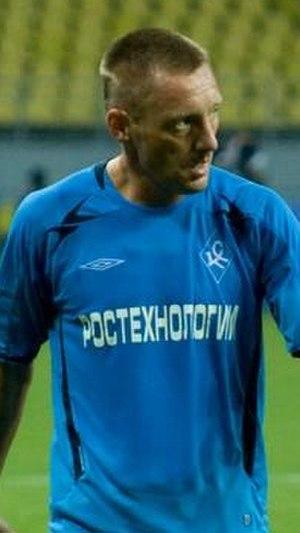
Andreï Valerievitch Tikhonov, né le 16 octobre 1970 à Kaliningrad dans l'oblast de Moscou, est un footballeur international russe ayant évolué aux postes d'attaquant et de milieu de terrain entre 1991 et 2012 avant de se reconvertir comme entraîneur.